Edward Bouverie Pusey

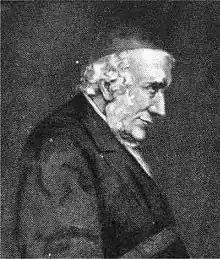
Pusey aged about 75, painted by Rosa Corder.

Edward Bouverie Pusey (22 August 180016 September 1882) was an English Anglican cleric, for more than fifty years Regius Professor of Hebrew at the University of Oxford. He was one of the leading figures in the Oxford Movement, with interest in sacramental theology and typology.